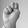
ASL letter: N